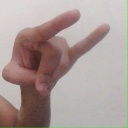
अक्षर: च